Roman Catholic Diocese of Sault Sainte Marie–Marquette

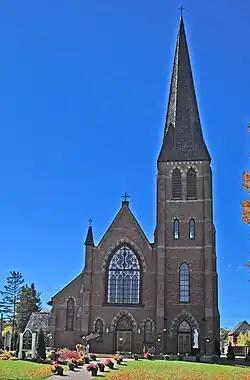
Holy Name of Mary

The Diocese of Sault Sainte Marie-Marquette was, until 1937, a diocese of the Latin Church in northern Michigan. Today it is a titular see known as the Diocese of Sault Sainte Marie in Michigan.